Justin Eveson

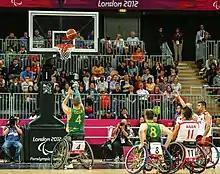
Eveson at the 2012 London Paralympics

In 2006, Eveson was part of the squad that won a bronze medal at the World Championships. In 2008, he was part of the team that took silver at the Beijing Paralympic test event. That year, he was the captain of the gold winning Australian side at the Paralympic World Cup held in Manchester, England. In 2009, he was part of the Australian gold winning IWBF Asia-Oceania Championship side and the 2009 Rollers World Challenge team that won gold. At the tournament, he scored 25 points, had 5 assists and 13 rebounds. He was a member of the Australia men's national wheelchair basketball team that competed at the 2010 Wheelchair Basketball World Championship that won a gold medal. He and fellow Australian teammate Shaun Norris were recognised for their performance at the tournament by being named as one of the World All-Star Five for the tournament. He was a member of the Rollers team that won the gold medal at the 2014 Wheelchair Basketball World Championships.